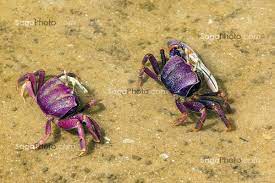
lii nag, ay jiŋxóom la, jiŋxóom. mu doon ay rab yoo xamese nii ci géej gi la ñuy ëpp li ñuy nekk, ci la ñuy nekk sax. ñoom nag da ñuy faral, boo leen bëggee jàpp ci biti, ñuy faral di génn, boo leen bëggee jàpp. waaye yenn saa yi ñu mel ni lu lay kepp.

bii nag moo ngi nekk benn xeetu ñànkaar boo xamante ni bari na trop ci bëtu Saalum réew mi. ñànkaar boobu nag moom dey faral di nekk ci kaw. du nekk fu xóot loolu moom nag ci tefes,  tefes yoo xamantane nag, amul géej bu bëri si lay faral di nekk